70th Air Refueling Squadron

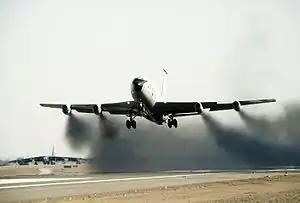
Boeing KC-135 takeoff

The 70th Air Refueling Squadron was activated at Little Rock Air Force Base, Arkansas on 1 August 1955 and assigned to the 70th Strategic Reconnaissance Wing. At the time the squadron was activated, Little Rock was undergoing major construction and the few elements of the 70th Wing that were crewed operated from Lockbourne Air Force Base, Ohio. With the completion of construction, the wing returned to Little Rock in October 1955 and the squadron finally became operational.